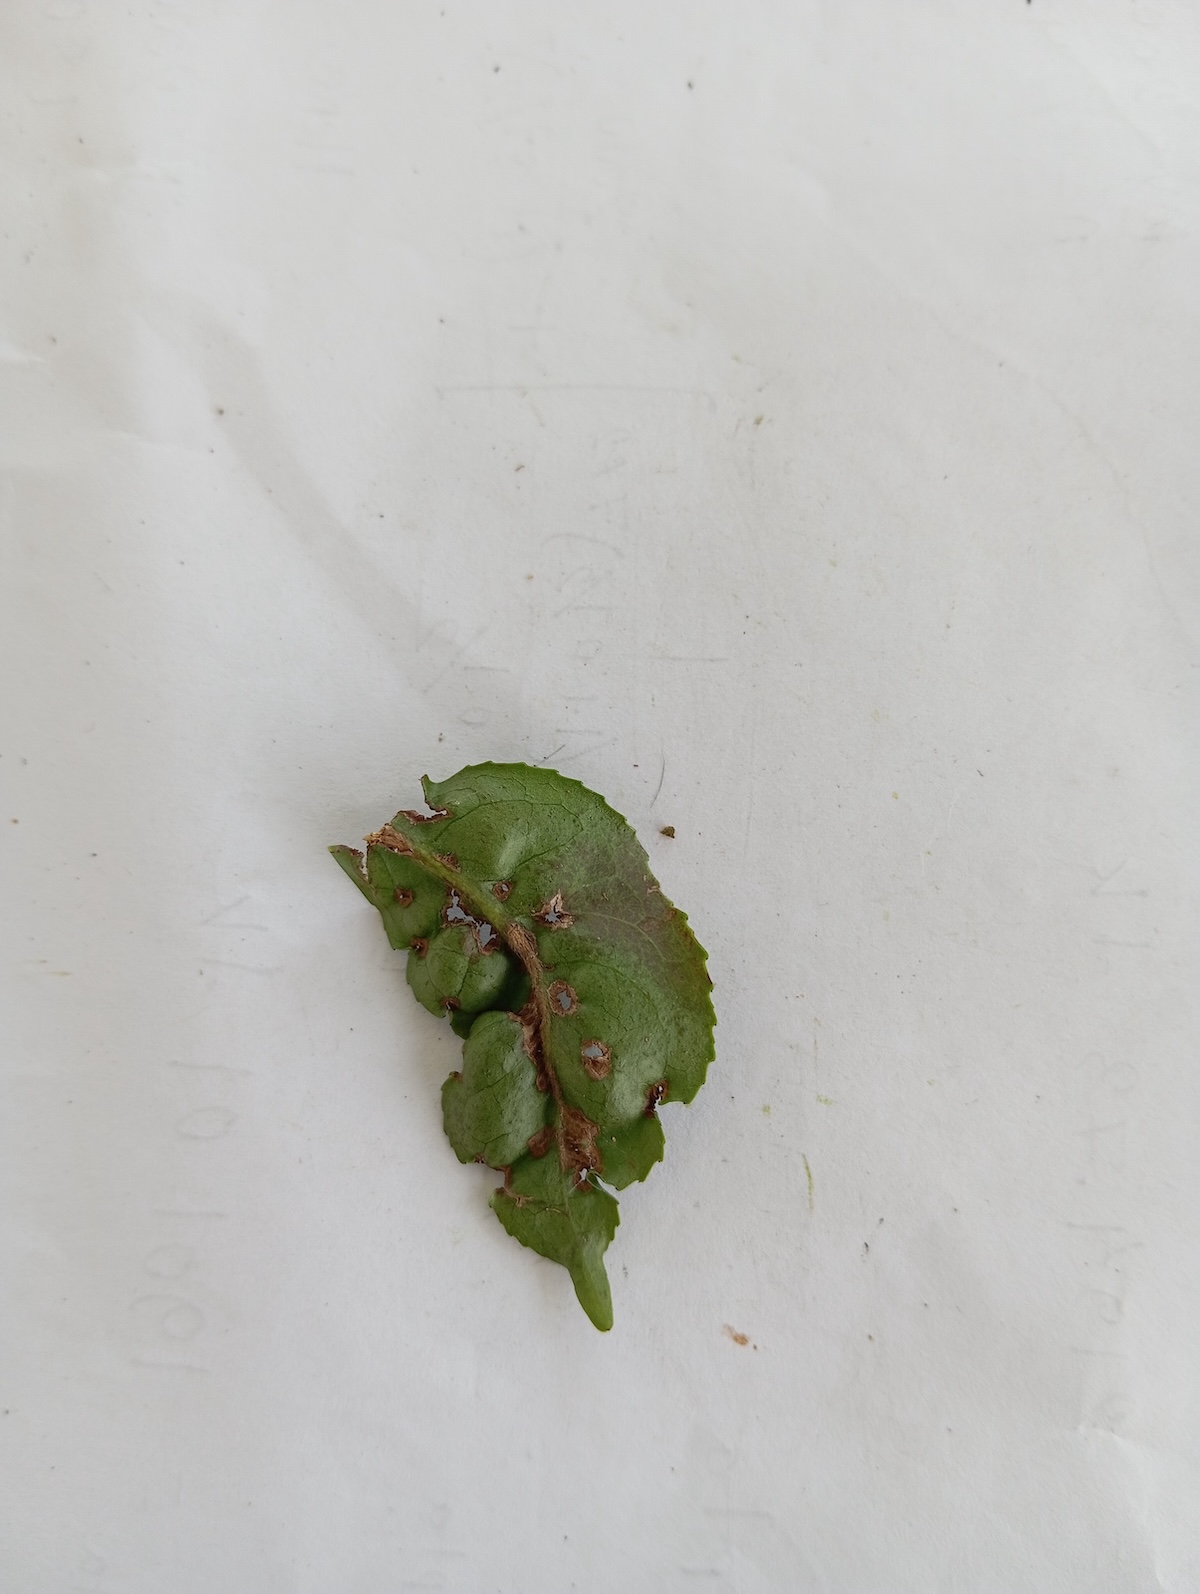
Label: Green mirid bug